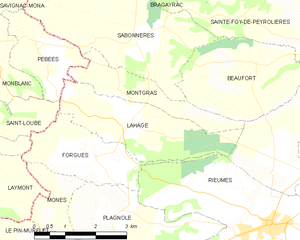
Lahage est une commune française située dans le département de la Haute-Garonne en région Occitanie.